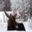
Label: deer